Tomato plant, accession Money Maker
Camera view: vertical (180 deg); turntable rotation: 210 degrees
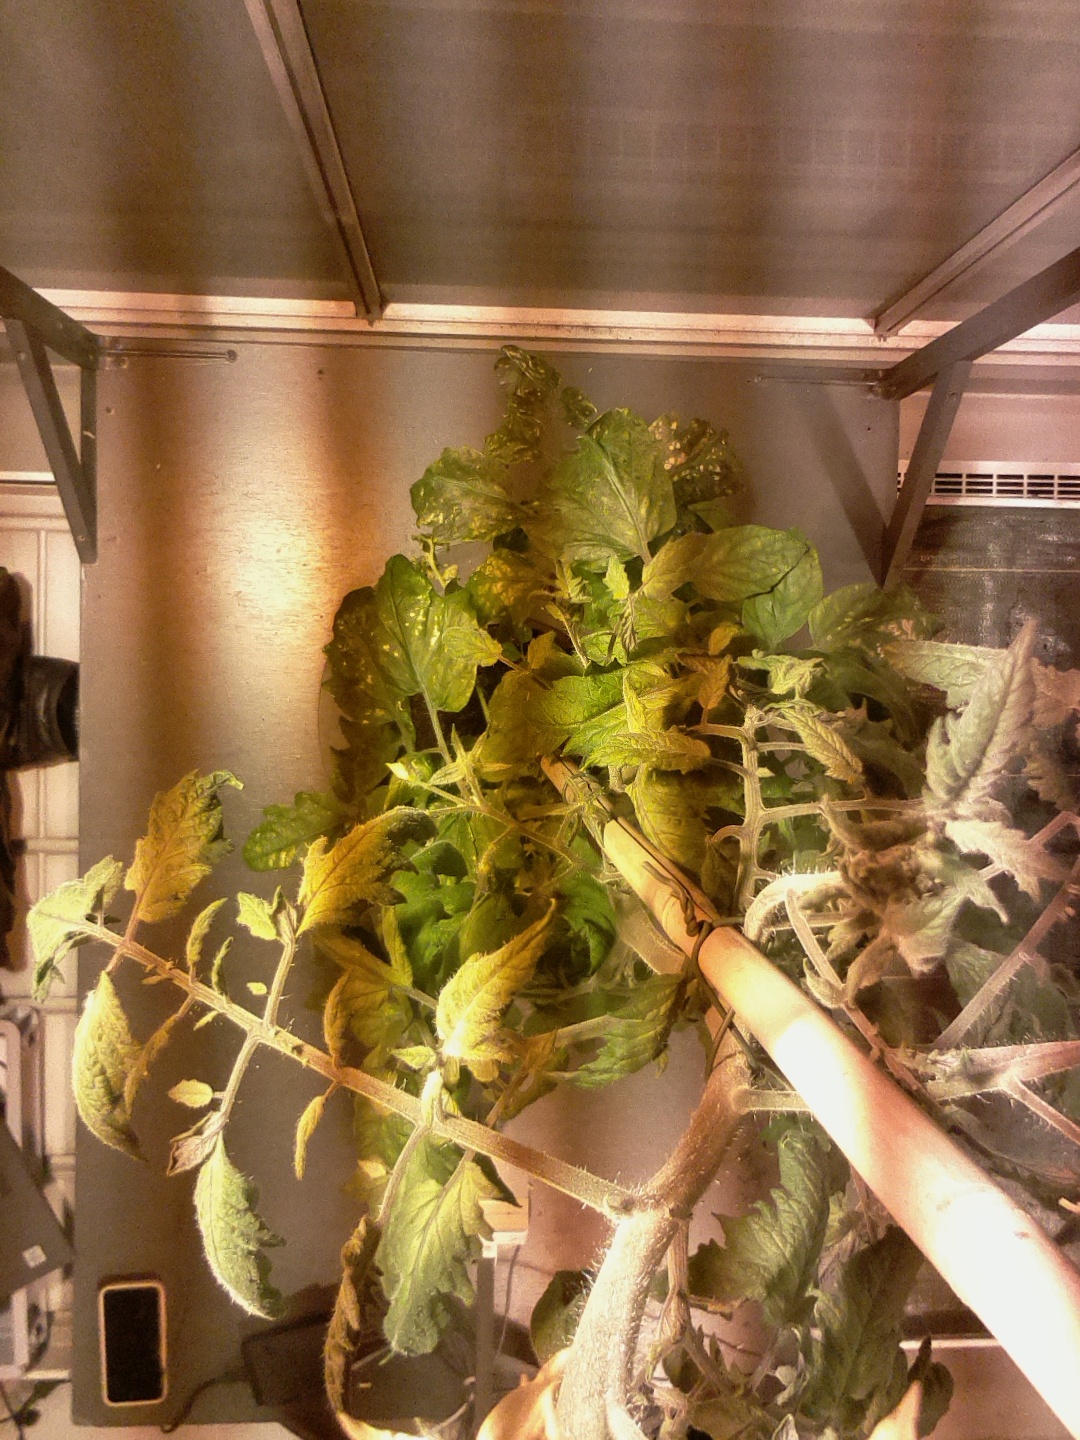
BBCH growth stage 72: 20%-30% of final fruit size